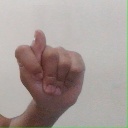
अक्षर: ट